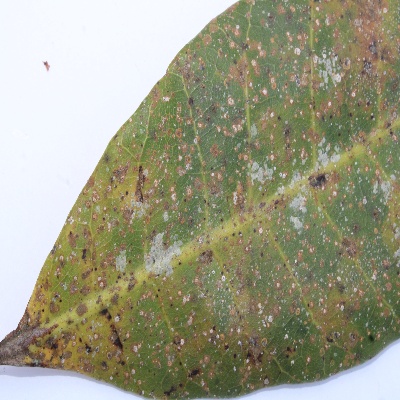
Crop: Cashew
Condition: red rust